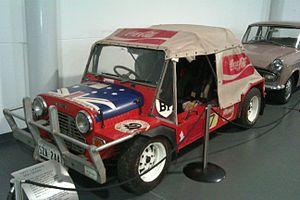
Le Rallye-marathon Londres-Sydney est un rallye-raid organisé sporadiquement. Il est le principal précurseur des rallye-raids actuels.